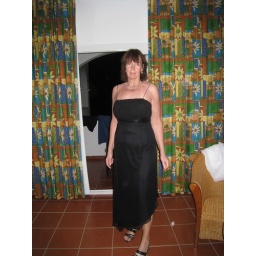
Finally able to wear the black dress purchased in Rochester, Xmas 2007.